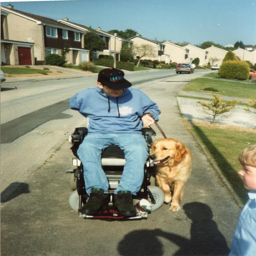
actor with his dogs for the disabled dog